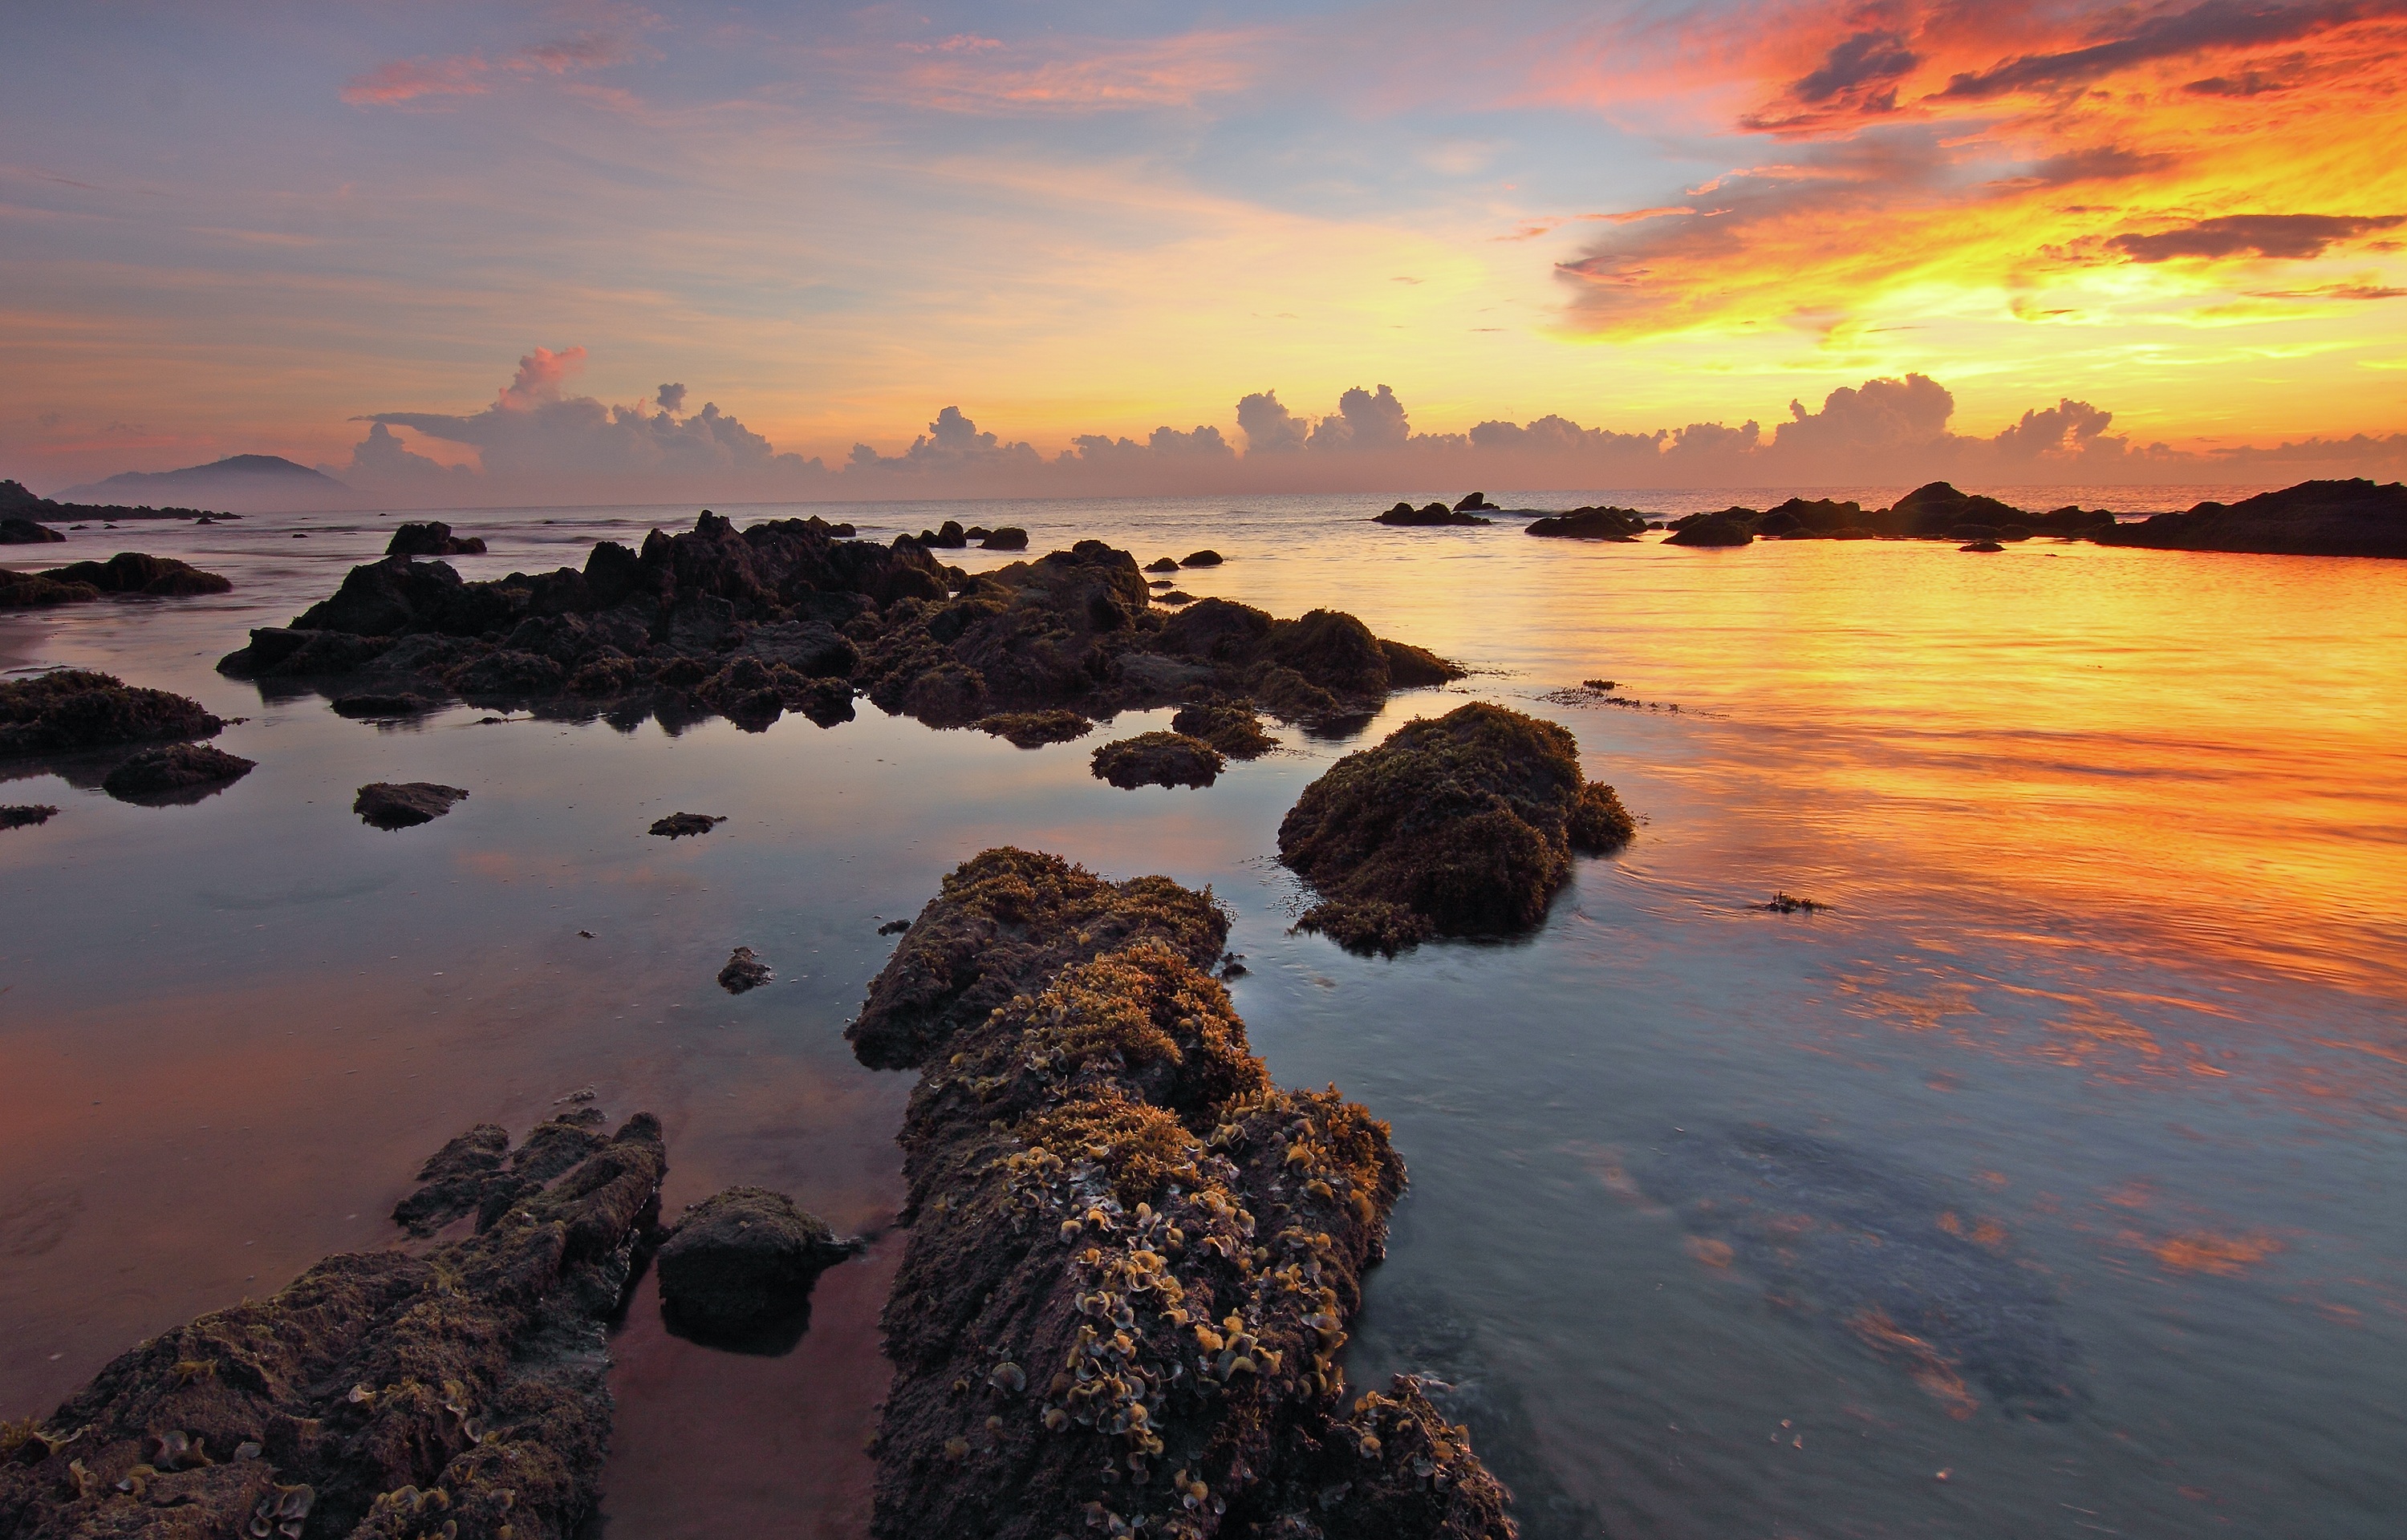
beach, sea, coast, water, nature, sand, rock, ocean, horizon, cloud, sky, sunrise, sunset, morning, shore, wave, dawn, dusk, evening, cove, reflection, seascape, bay, seashore, material, body of water, rocks, outdoors, cape, wind wave